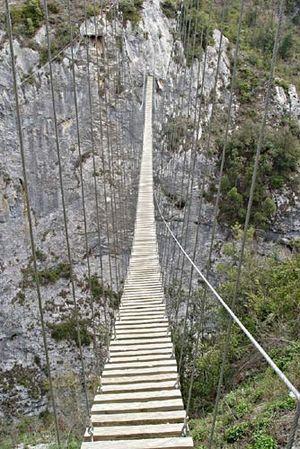
Grande passerelle perchée à une centaine de mètres de haut.
Lantosque est une commune française située dans le département des Alpes-Maritimes, en région Provence-Alpes-Côte d'Azur.